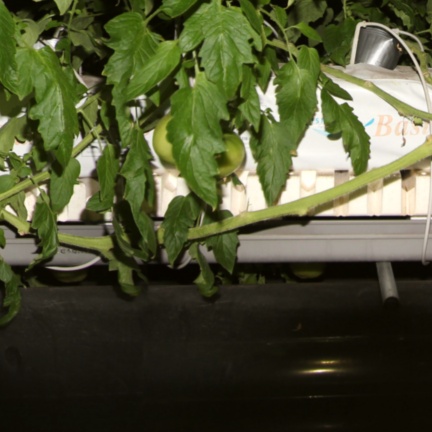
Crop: tomato